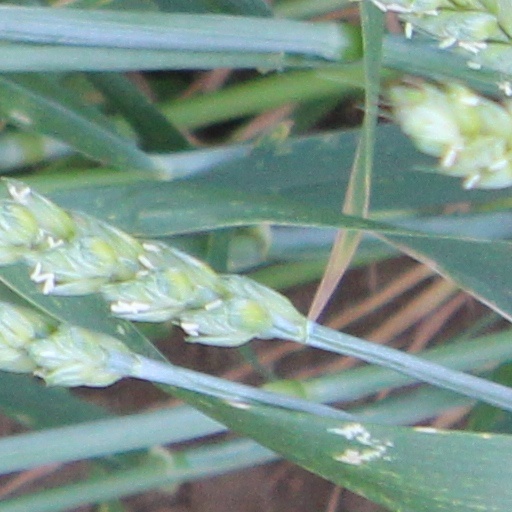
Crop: wheat